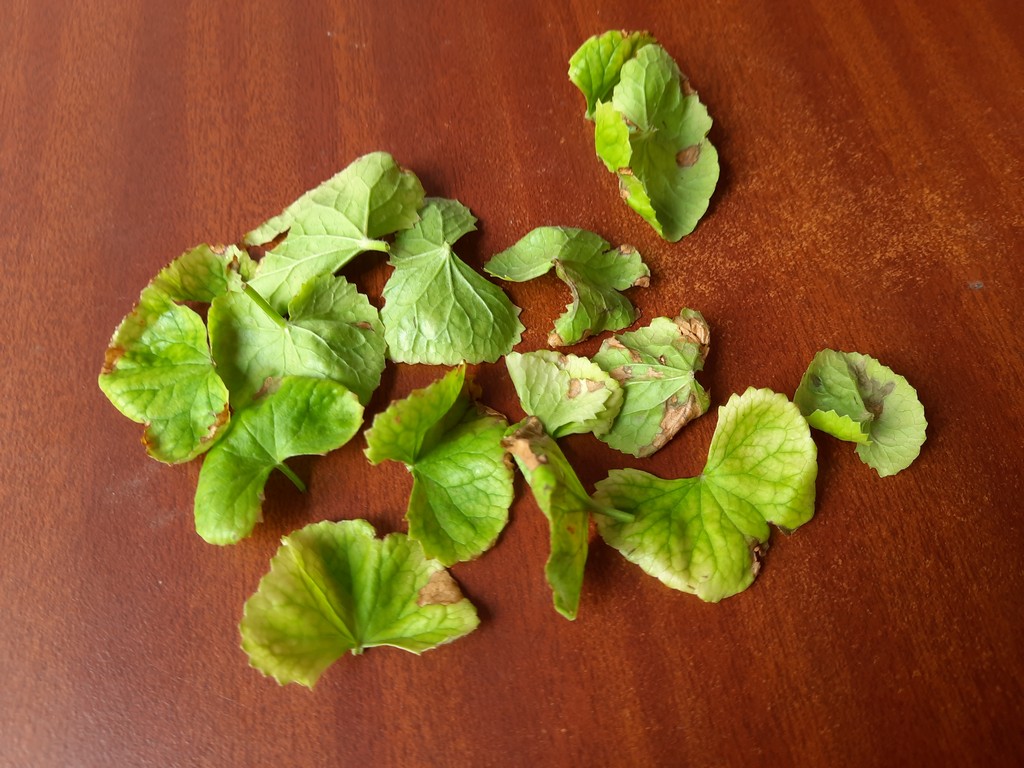
Label: Unhealthy